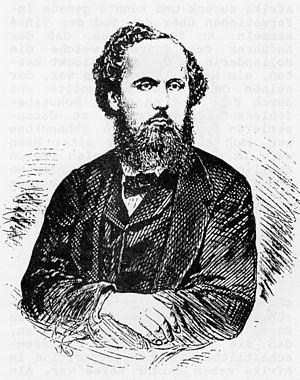
Erwin von Bary, né le 22 février 1846 à Munich et mort le 2 ou le 3 octobre 1877 à Ghat, en Libye, est un explorateur allemand de l'Afrique du Nord.